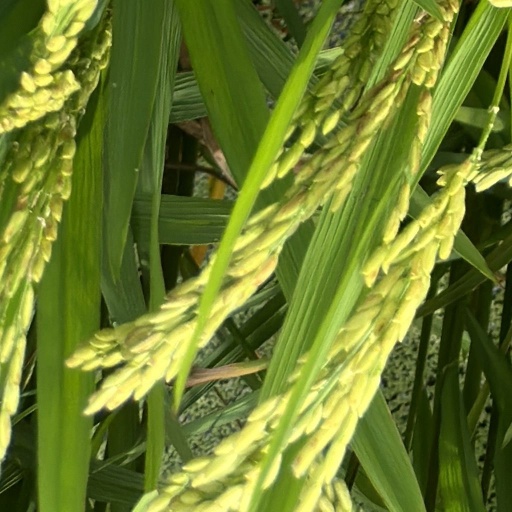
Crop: rice